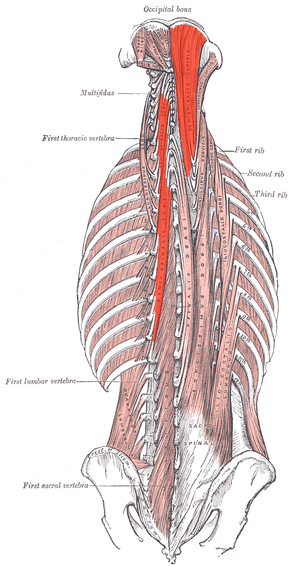
Semispinalis
Dybe muskler på ryggen. Semispinalis er markeret og vist med rødt. Capitis øverst, cervicis øverst centralt til venstre, thoracis øverst centralt til højre.
Semispinalis er en gruppe af tre muskler der hører til transversospinales. Disse er semispinalis capitis, semispinalis cervicis og semispinalis thoracis.